Rim (wheel)

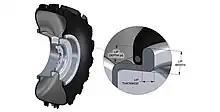
Cutaway diagram of a rim and tire from an ATV

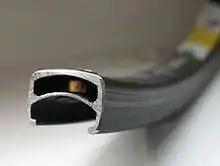
Cross section of a bicycle rim

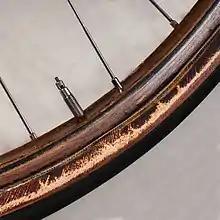
A wooden bicycle rim with tubular tire

The rim is the "outer edge of a wheel, holding the tire". It makes up the outer circular design of the wheel on which the inside edge of the tire is mounted on vehicles such as automobiles. For example, on a bicycle wheel the rim is a large hoop attached to the outer ends of the spokes of the wheel that holds the tire and tube. In cross-section, the rim is deep in the center and shallow at the outer edges, thus forming a "U" shape that supports the bead of the tire casing.